2015 Polish parliamentary election

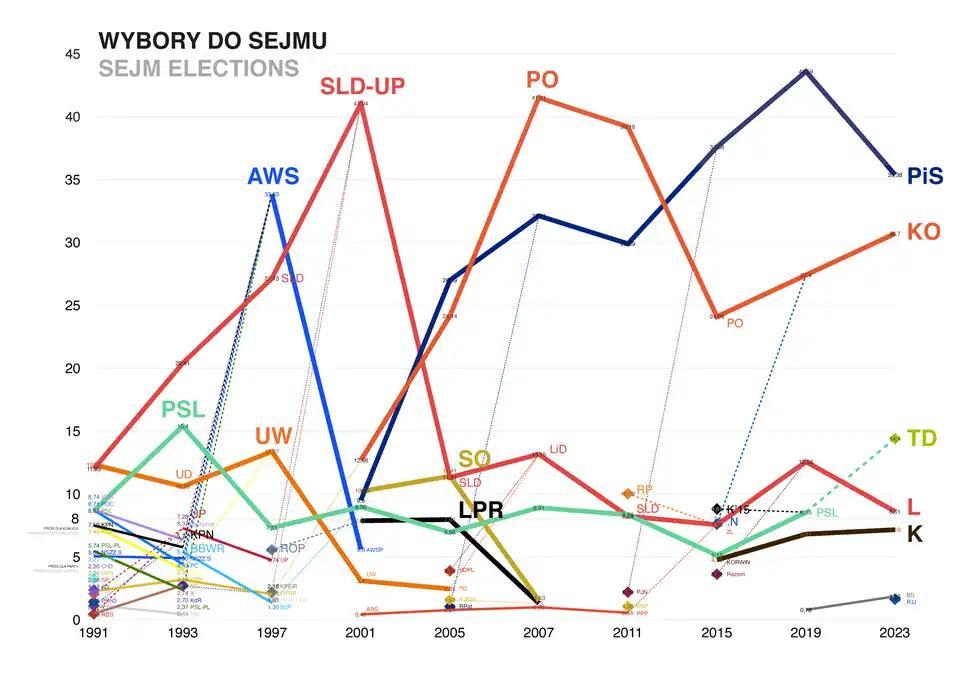
Results of elections 1991–2015

Political analysts noted that the election marked the first time in the post-communist era that a political party received enough votes to form a majority government. BBC News suggested that Law and Justice's strategy of putting forward Szydło as its candidate for prime minister was a "winning formula" in the election. Szydło was widely perceived as being more moderate than PiS' outspoken leader, Jarosław Kaczyński. However, it also noted that Kaczyński could step into the role of prime minister after the election.